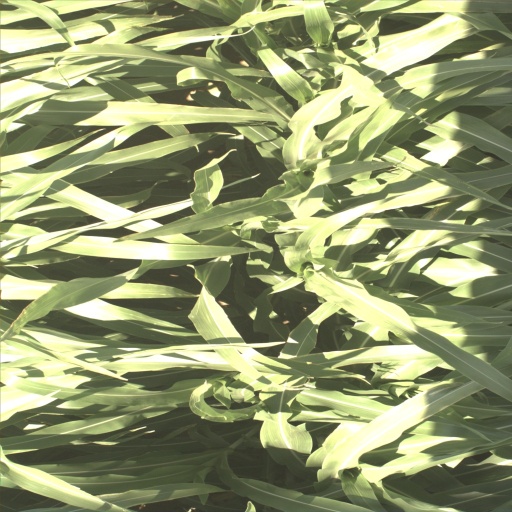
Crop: sorghum